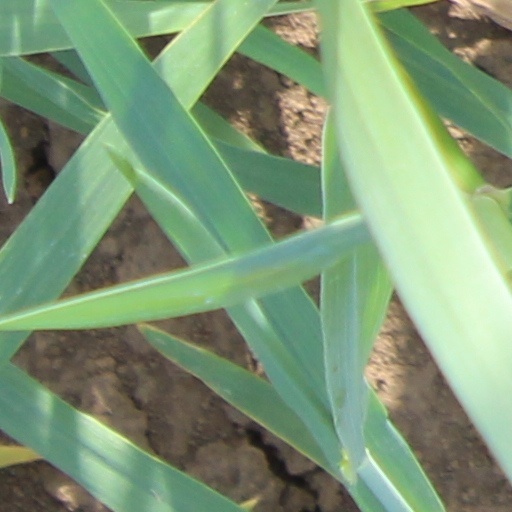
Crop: wheat